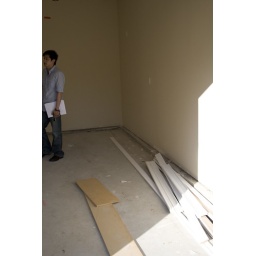
Our New house in burnaby, garage other wall